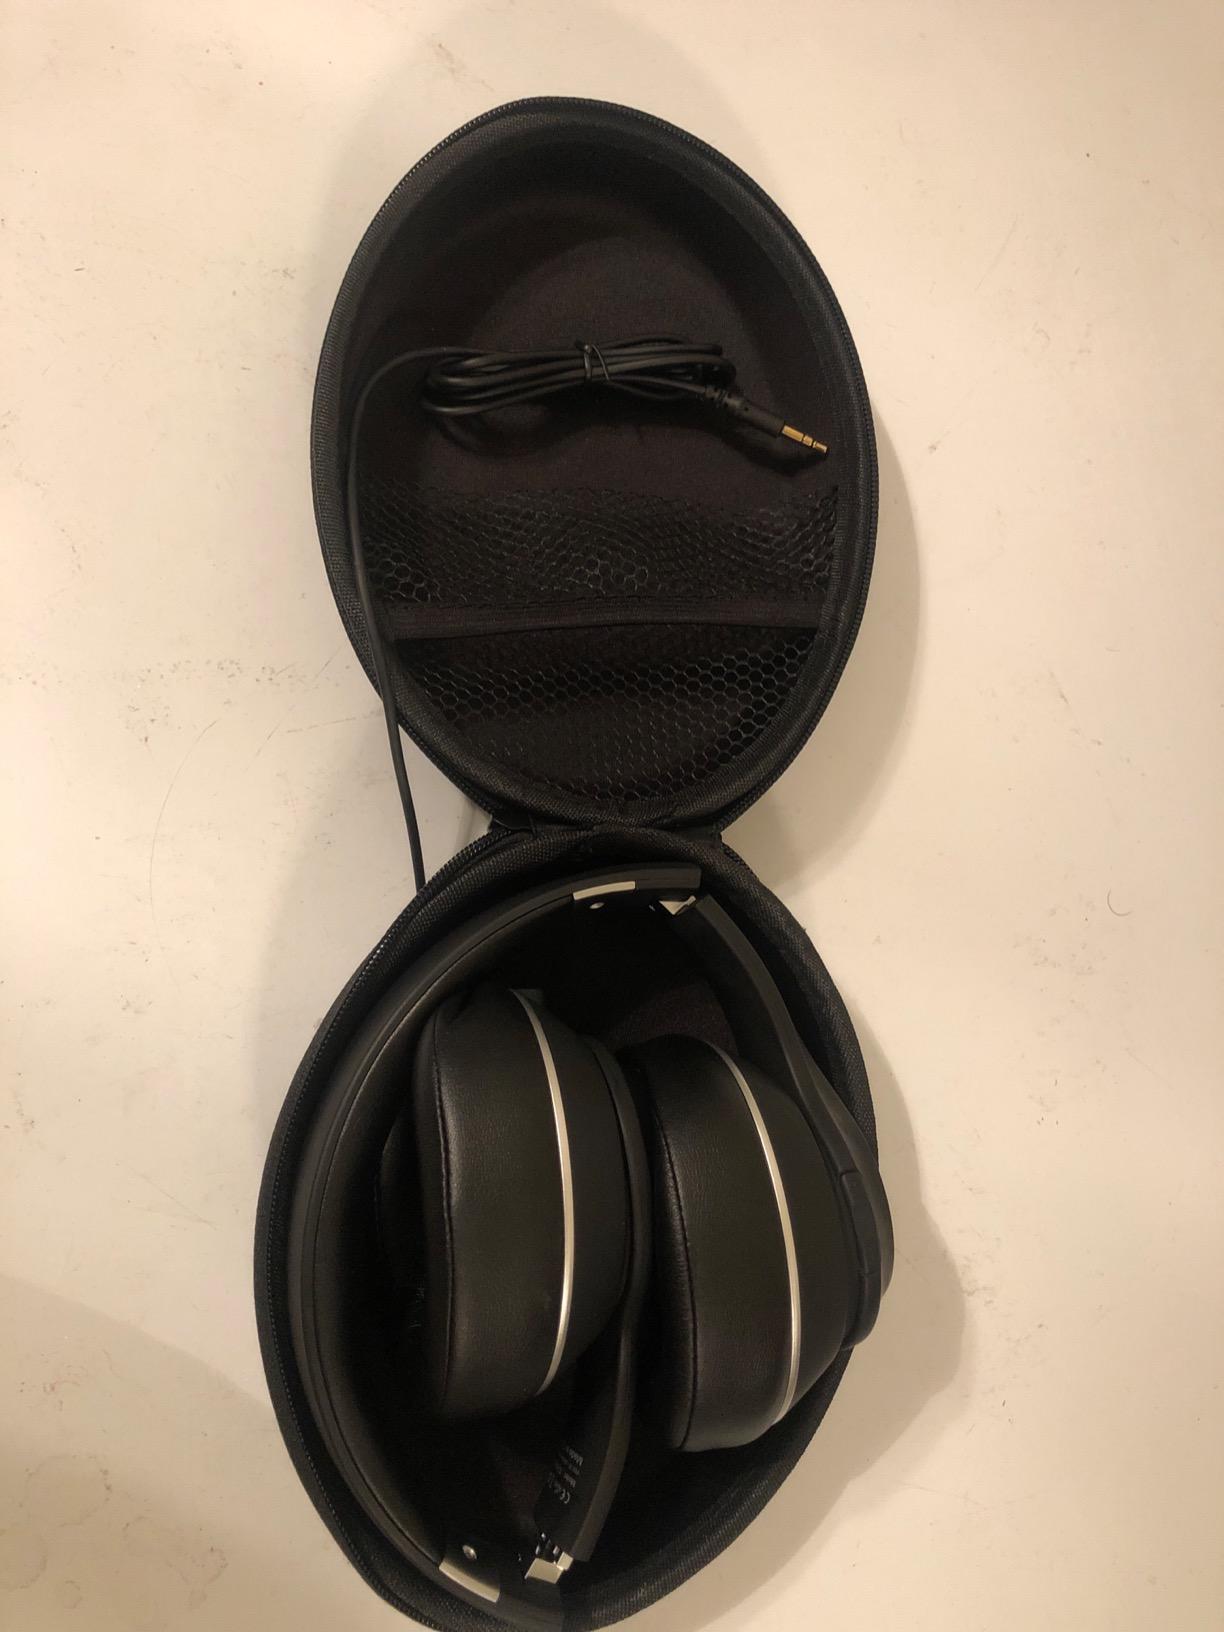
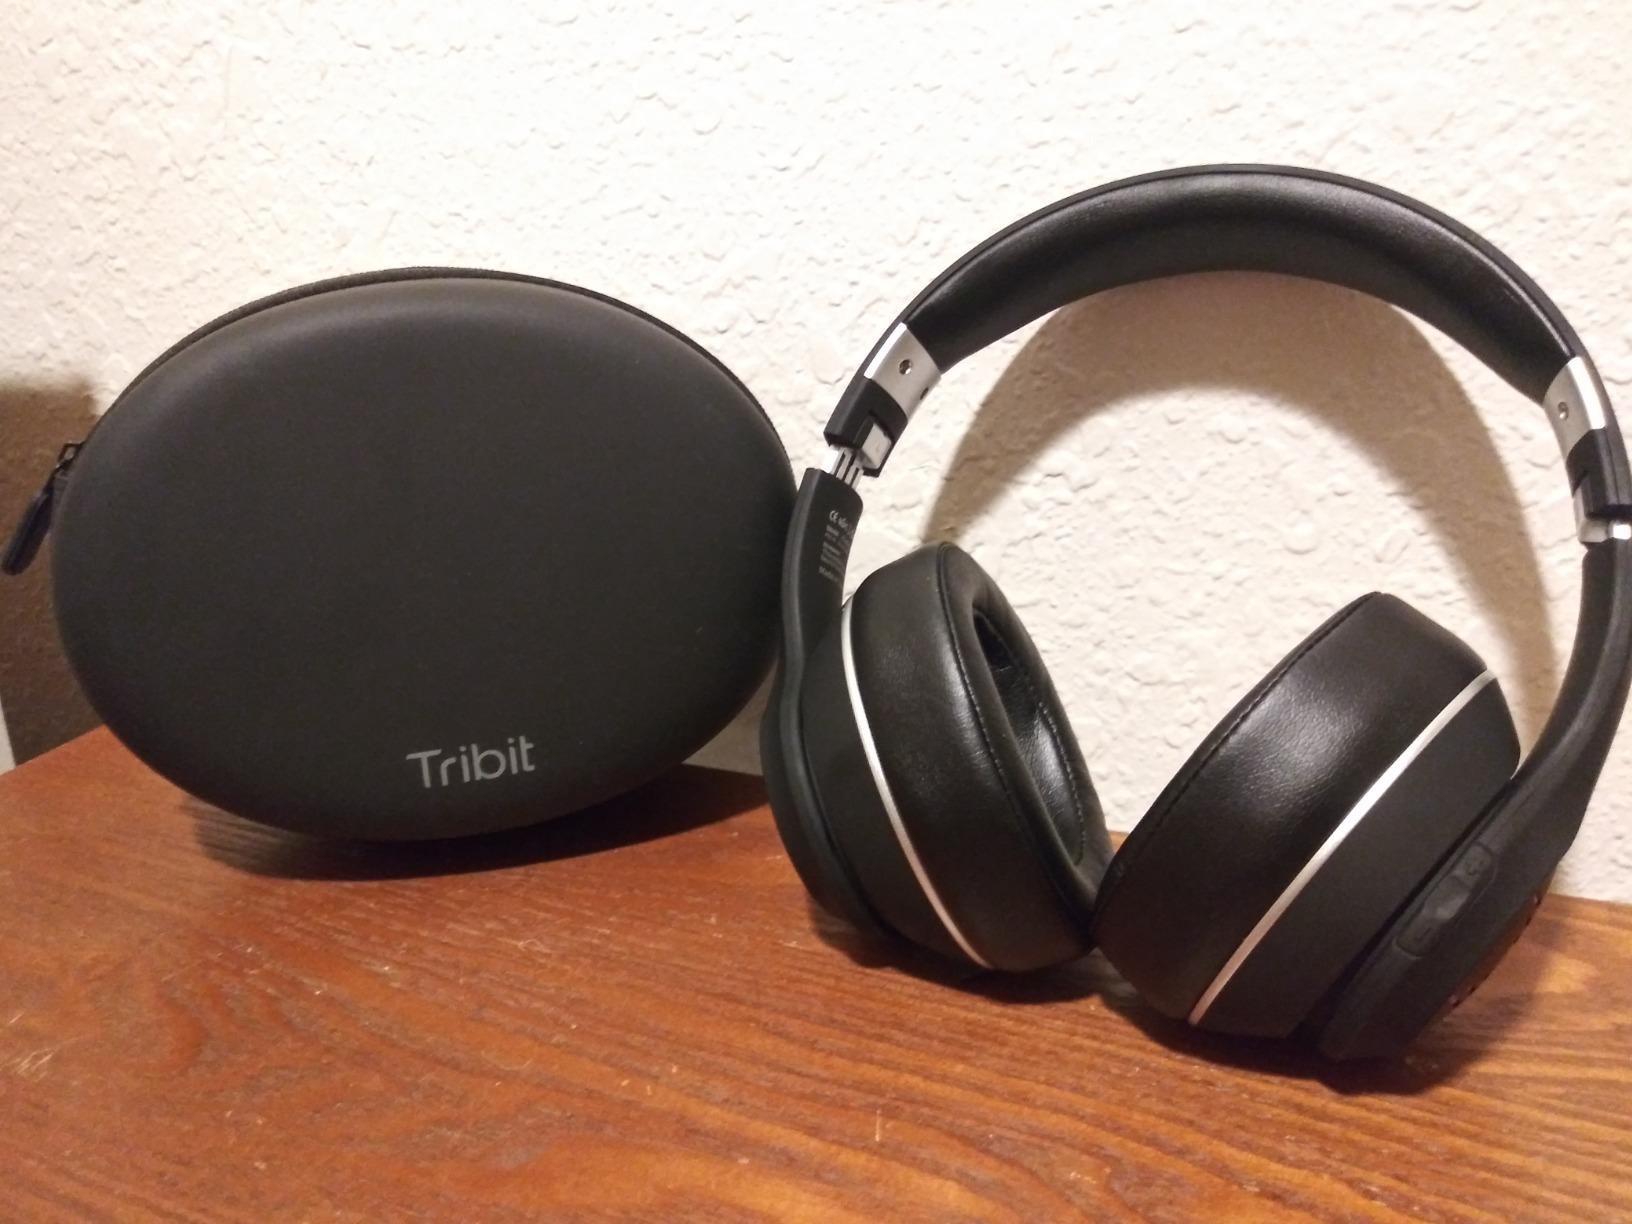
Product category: headphones
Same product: yes